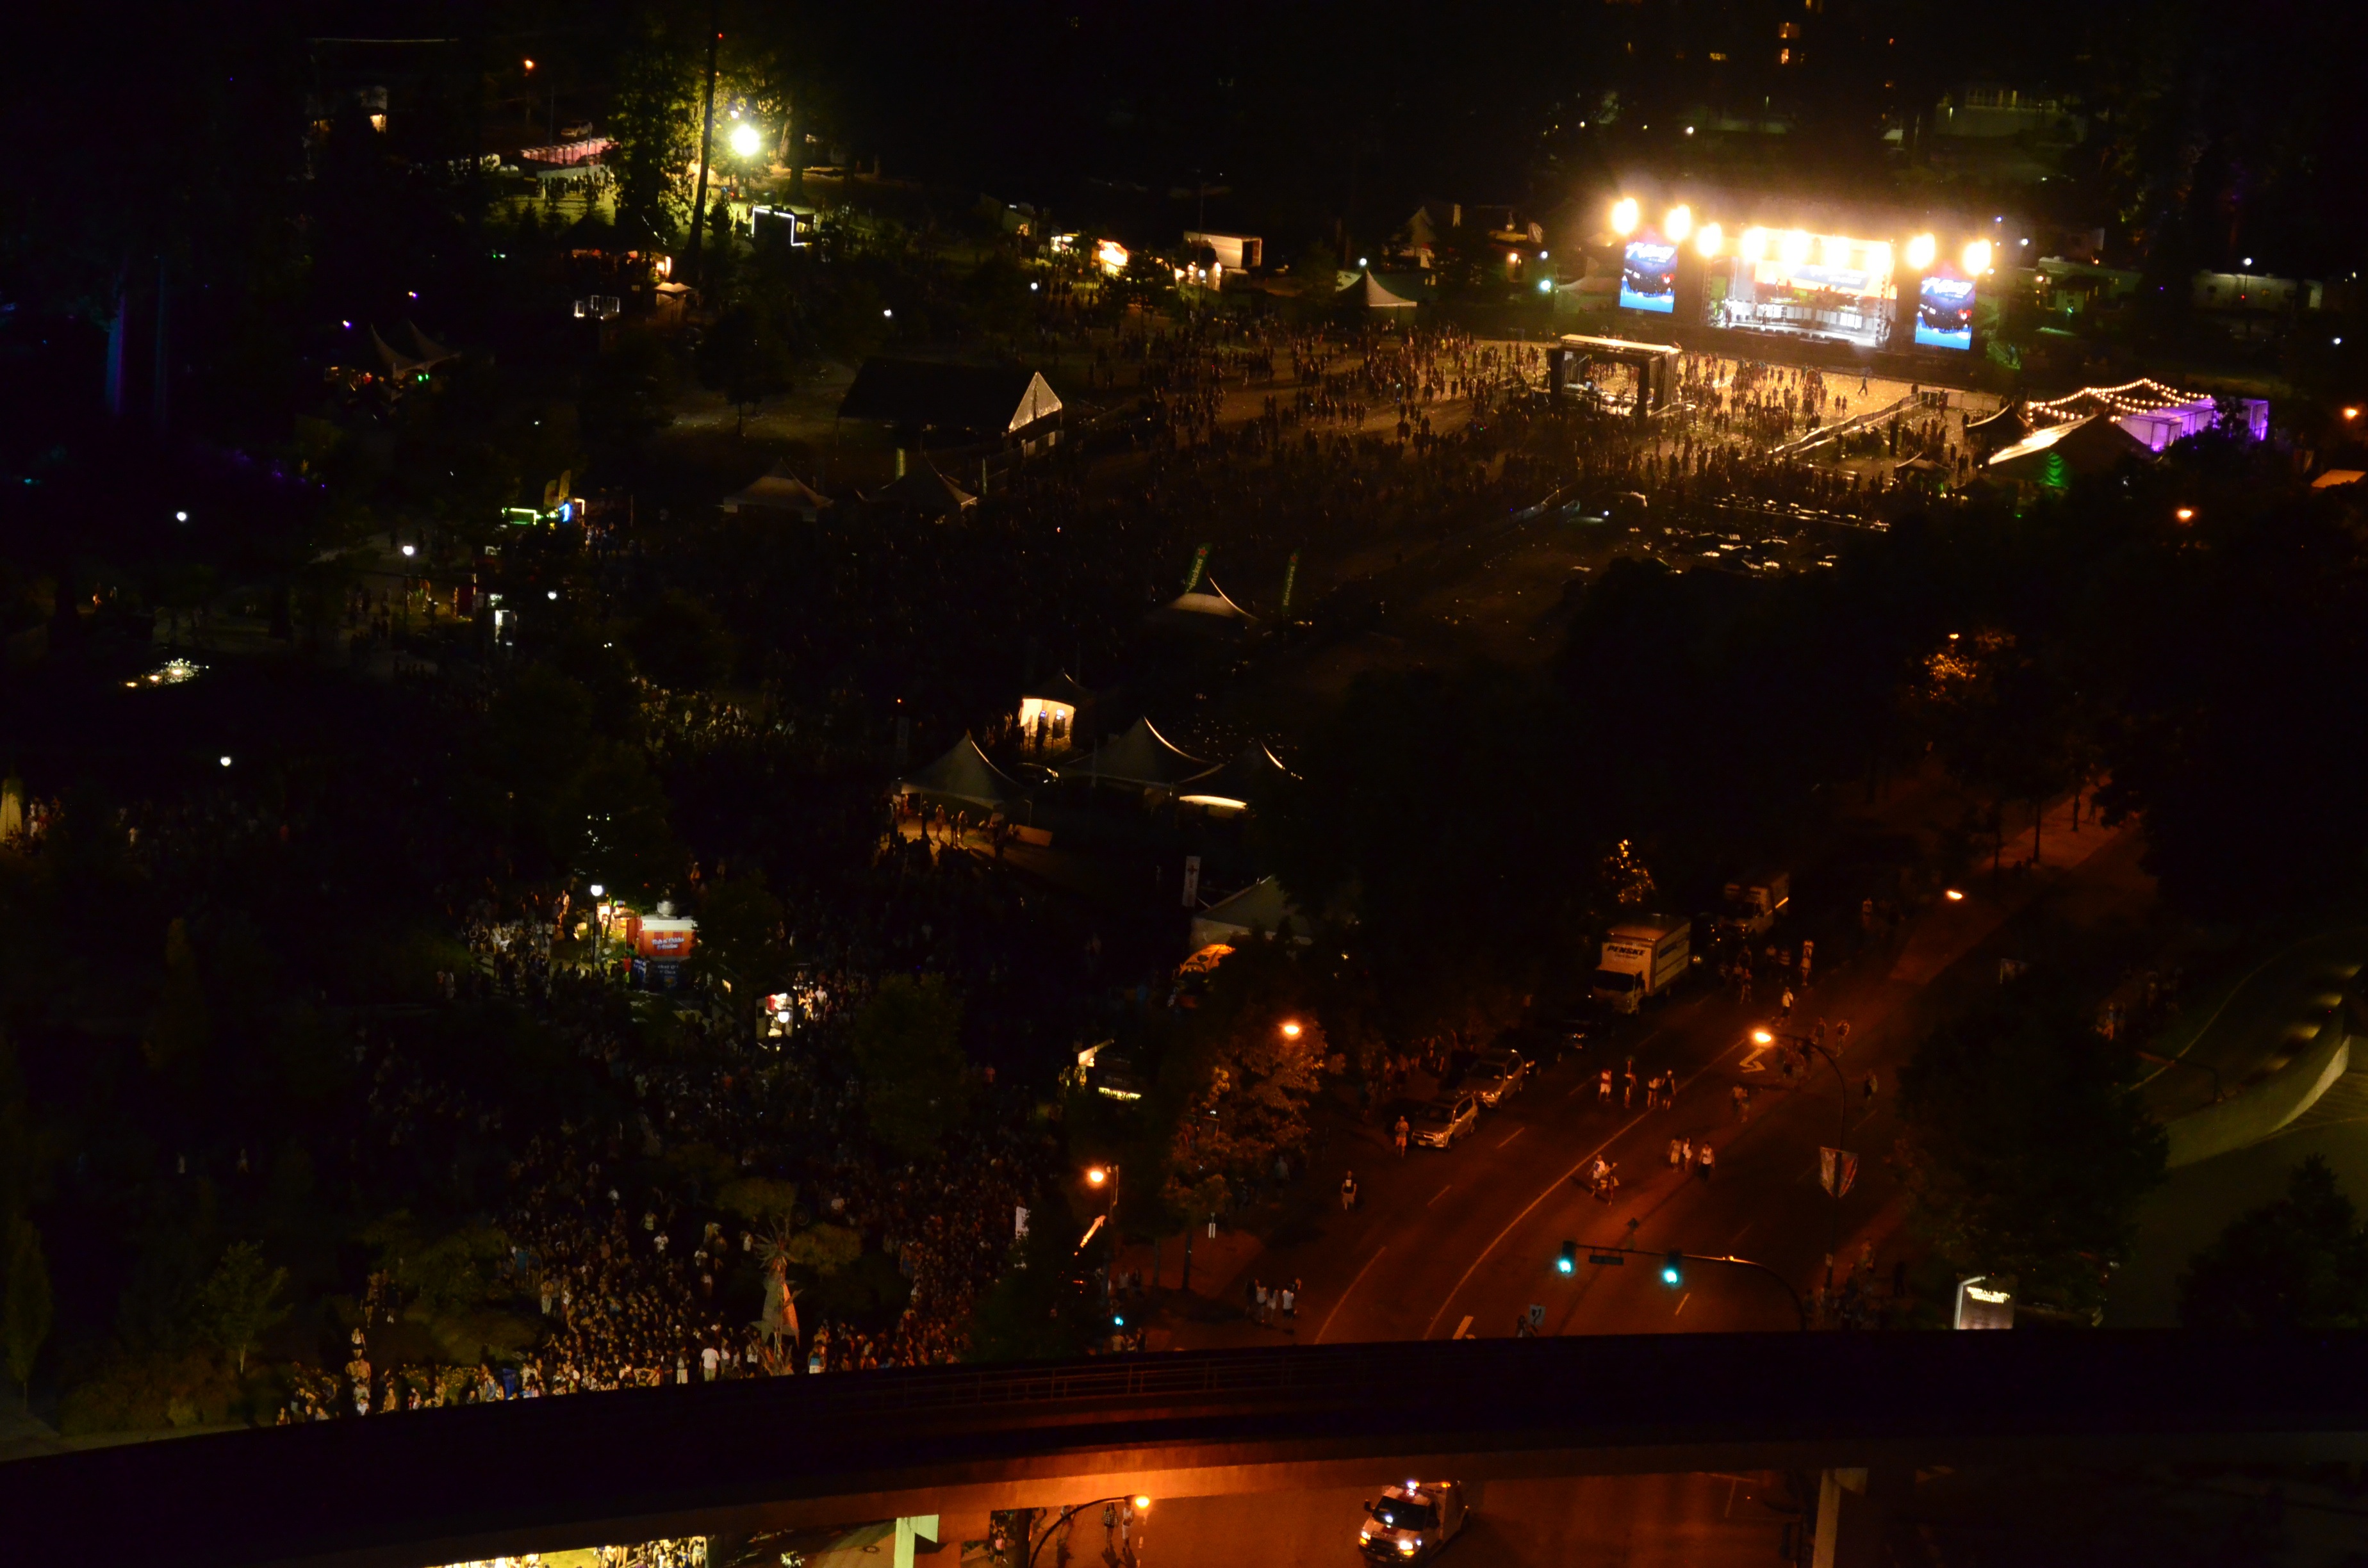
light, night, evening, darkness, lighting